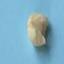
Maize quality: Bad